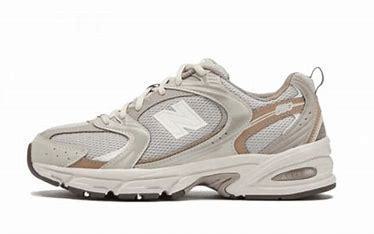
Brand: New
Model: Balance New Balance 530 Marathon